Bernard Philip Kelly

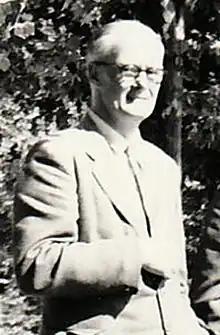
Bernard Kelly in the 1950s.

Kelly's inspiration was drawn in part from scholastic philosophy and, in particular, the metaphysics of Thomas Aquinas. Among the themes developed in his writings were the social and economic theory of Distributism, reflections on the poetry of Gerard Manley Hopkins, the outlines of a critique of the modern world, and the development of an informed and Christian approach to Eastern religions. His seminal articles on Eastern philosophy and religion were among his last publications: